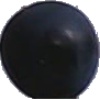
Label: Grape Blue 1